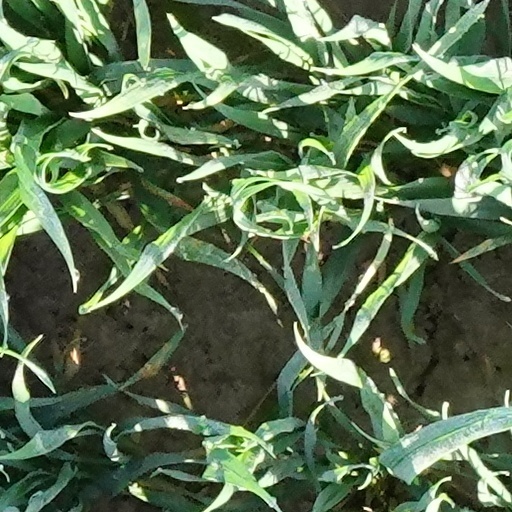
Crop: wheat